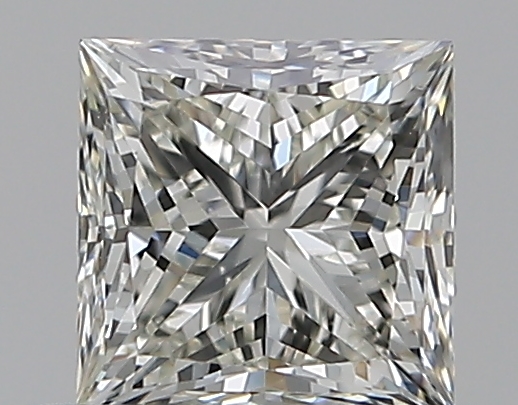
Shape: princess
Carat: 0.5
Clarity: VS2
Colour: J
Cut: EX
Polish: EX
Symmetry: VG
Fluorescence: N
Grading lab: GIA
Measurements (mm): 4.28 x 4.25 x 3.12